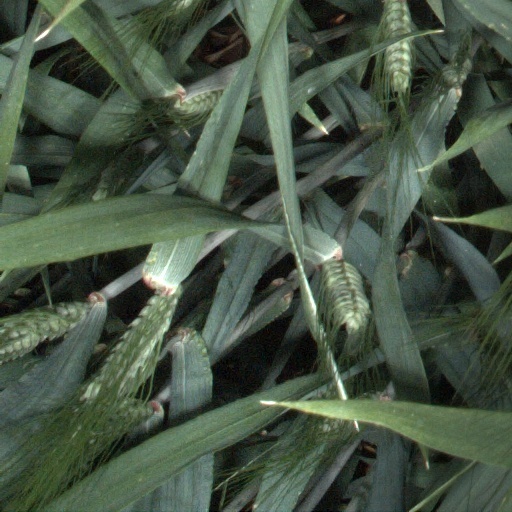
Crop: wheat